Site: brandenburg
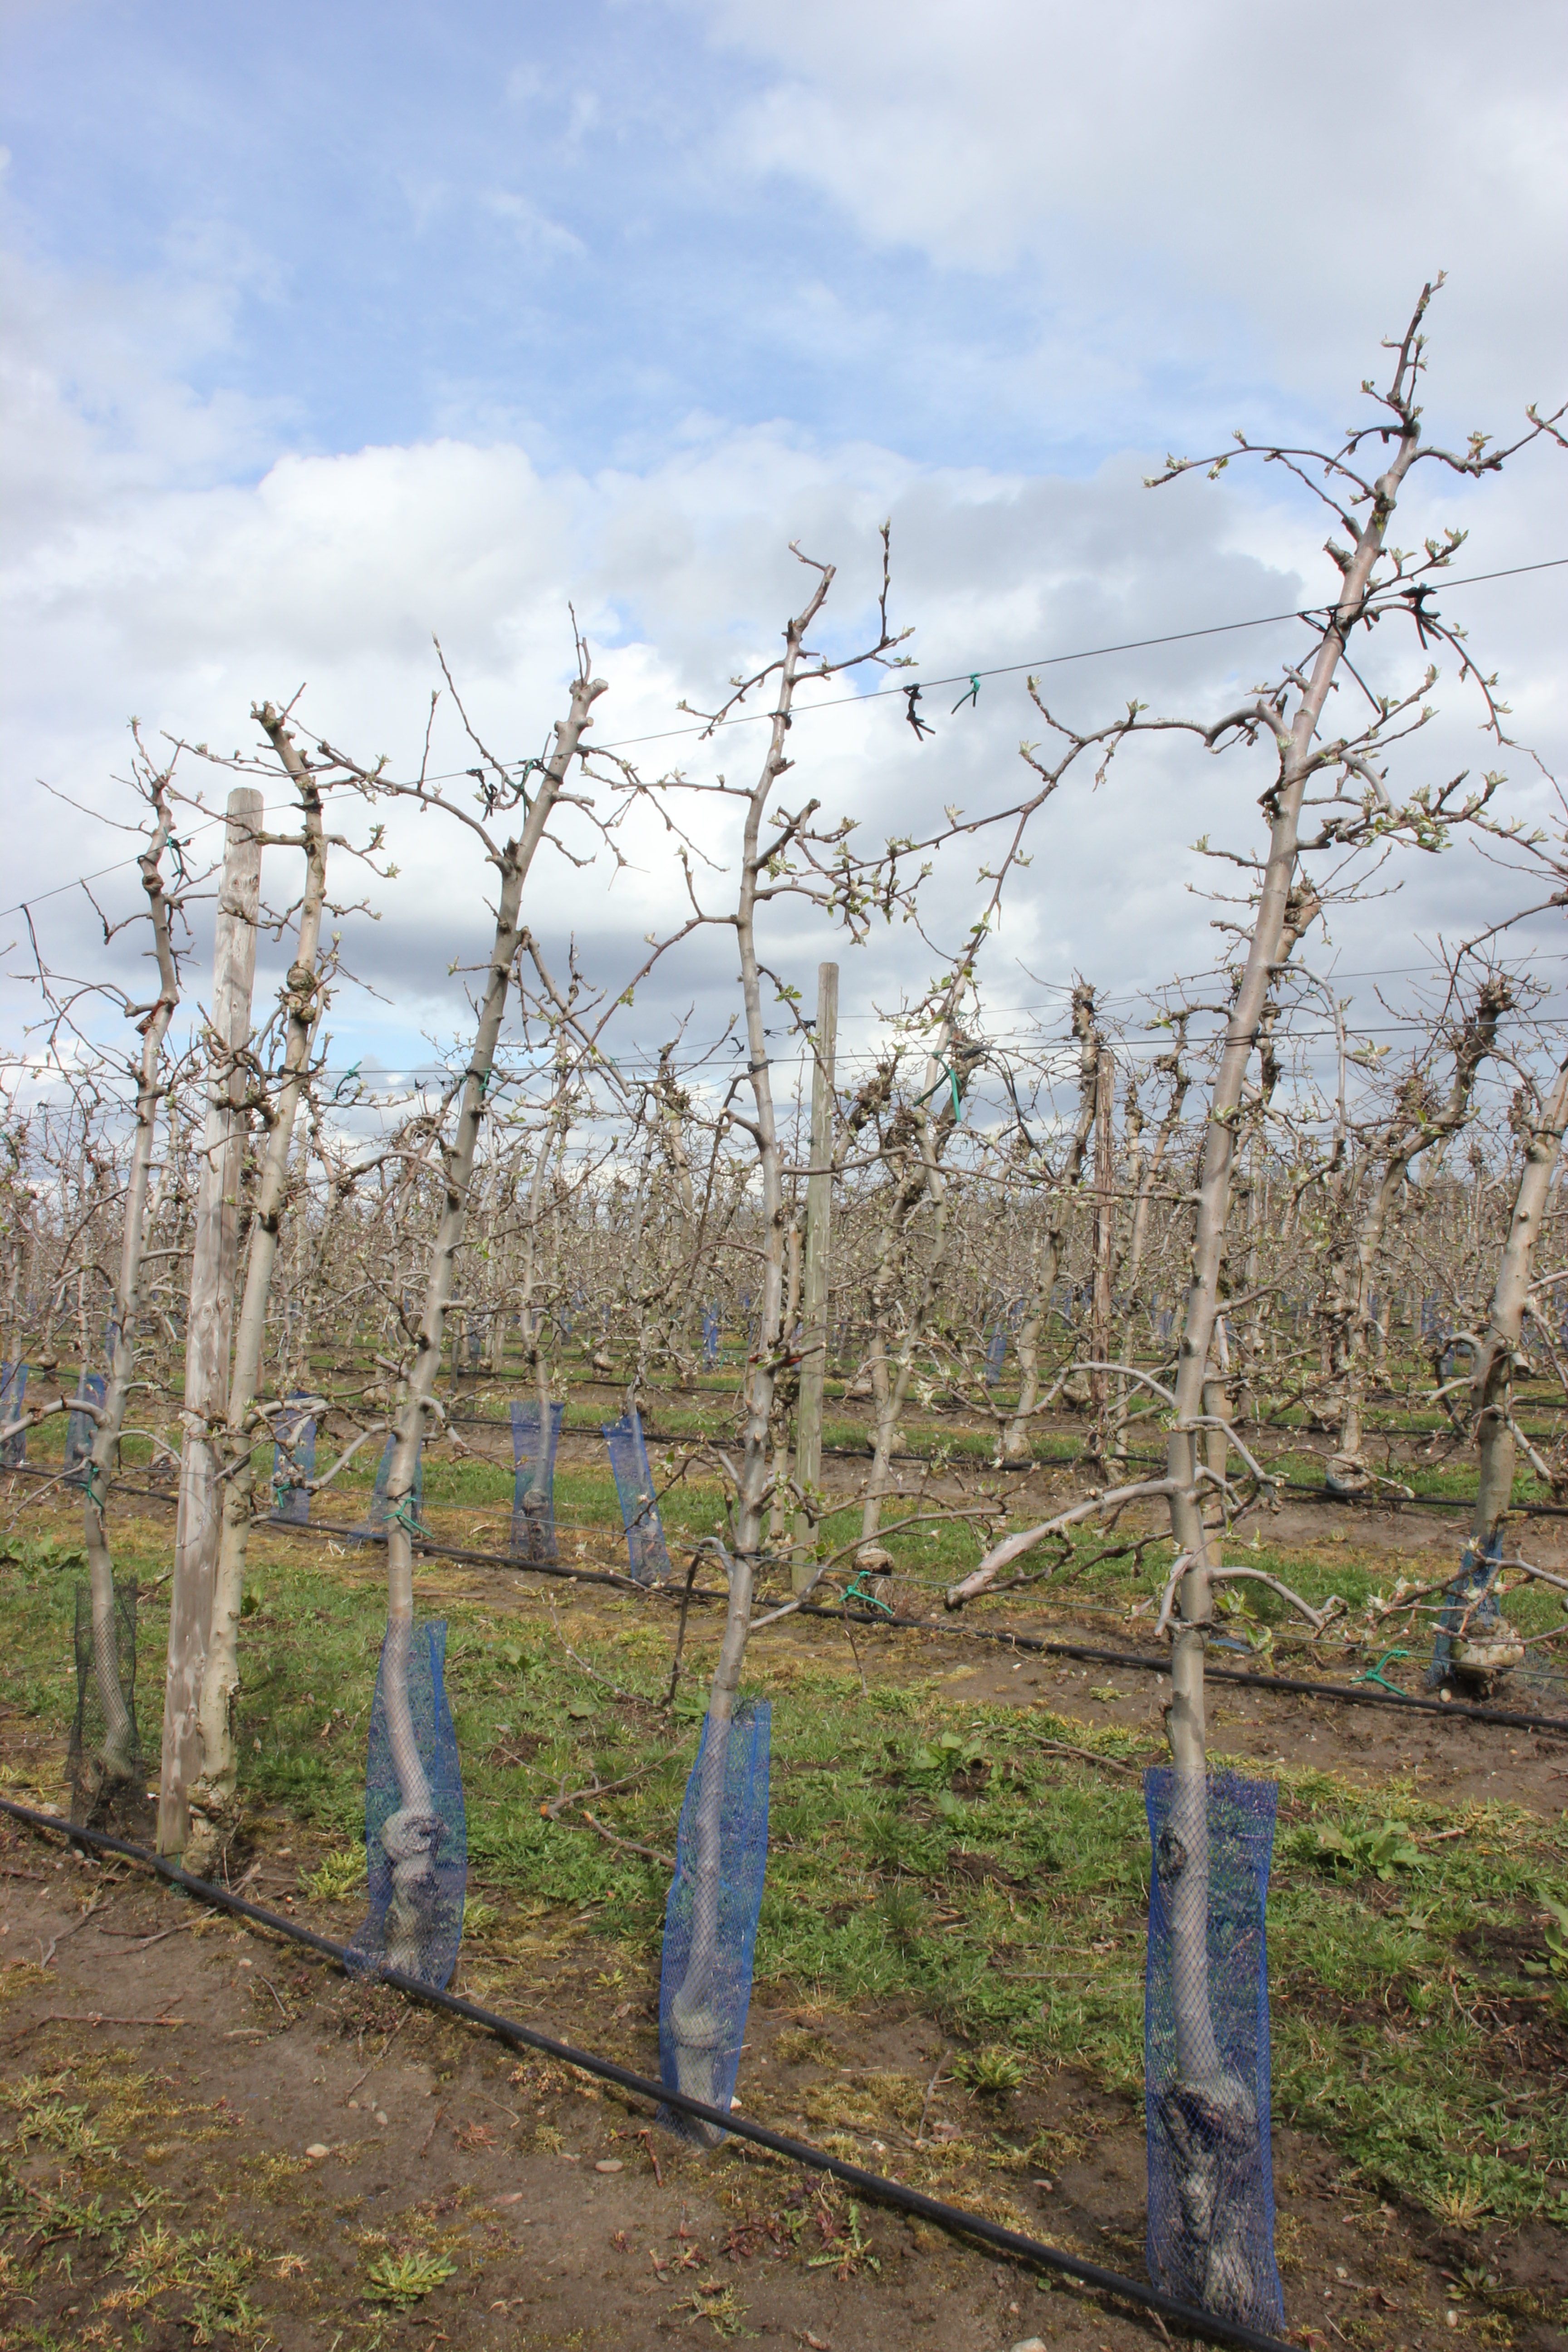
Growth stage (BBCH 55): Inflorescence emergence